35 mm movie film

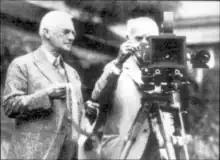
Eastman (L) giving Edison the first roll of movie film, which was 35 mm

In 1880, George Eastman began to manufacture gelatin dry photographic plates in Rochester, New York. Along with W. H. Walker, Eastman invented a holder for a roll of picture-carrying gelatin layer-coated paper. Hannibal Goodwin then invented a nitrocellulose film base in 1887, the first transparent, flexible film. Eastman also produced these components, and his was the first major company to mass-produce such film when, in 1889, Eastman realized that the dry-gelatino-bromide emulsion could be coated onto this clear base, eliminating the paper.